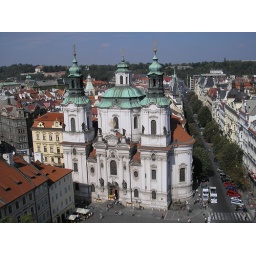
Picture taken from the astronomical clock tower in old town, Prague.